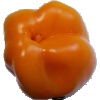
Label: Pepper Yellow 1